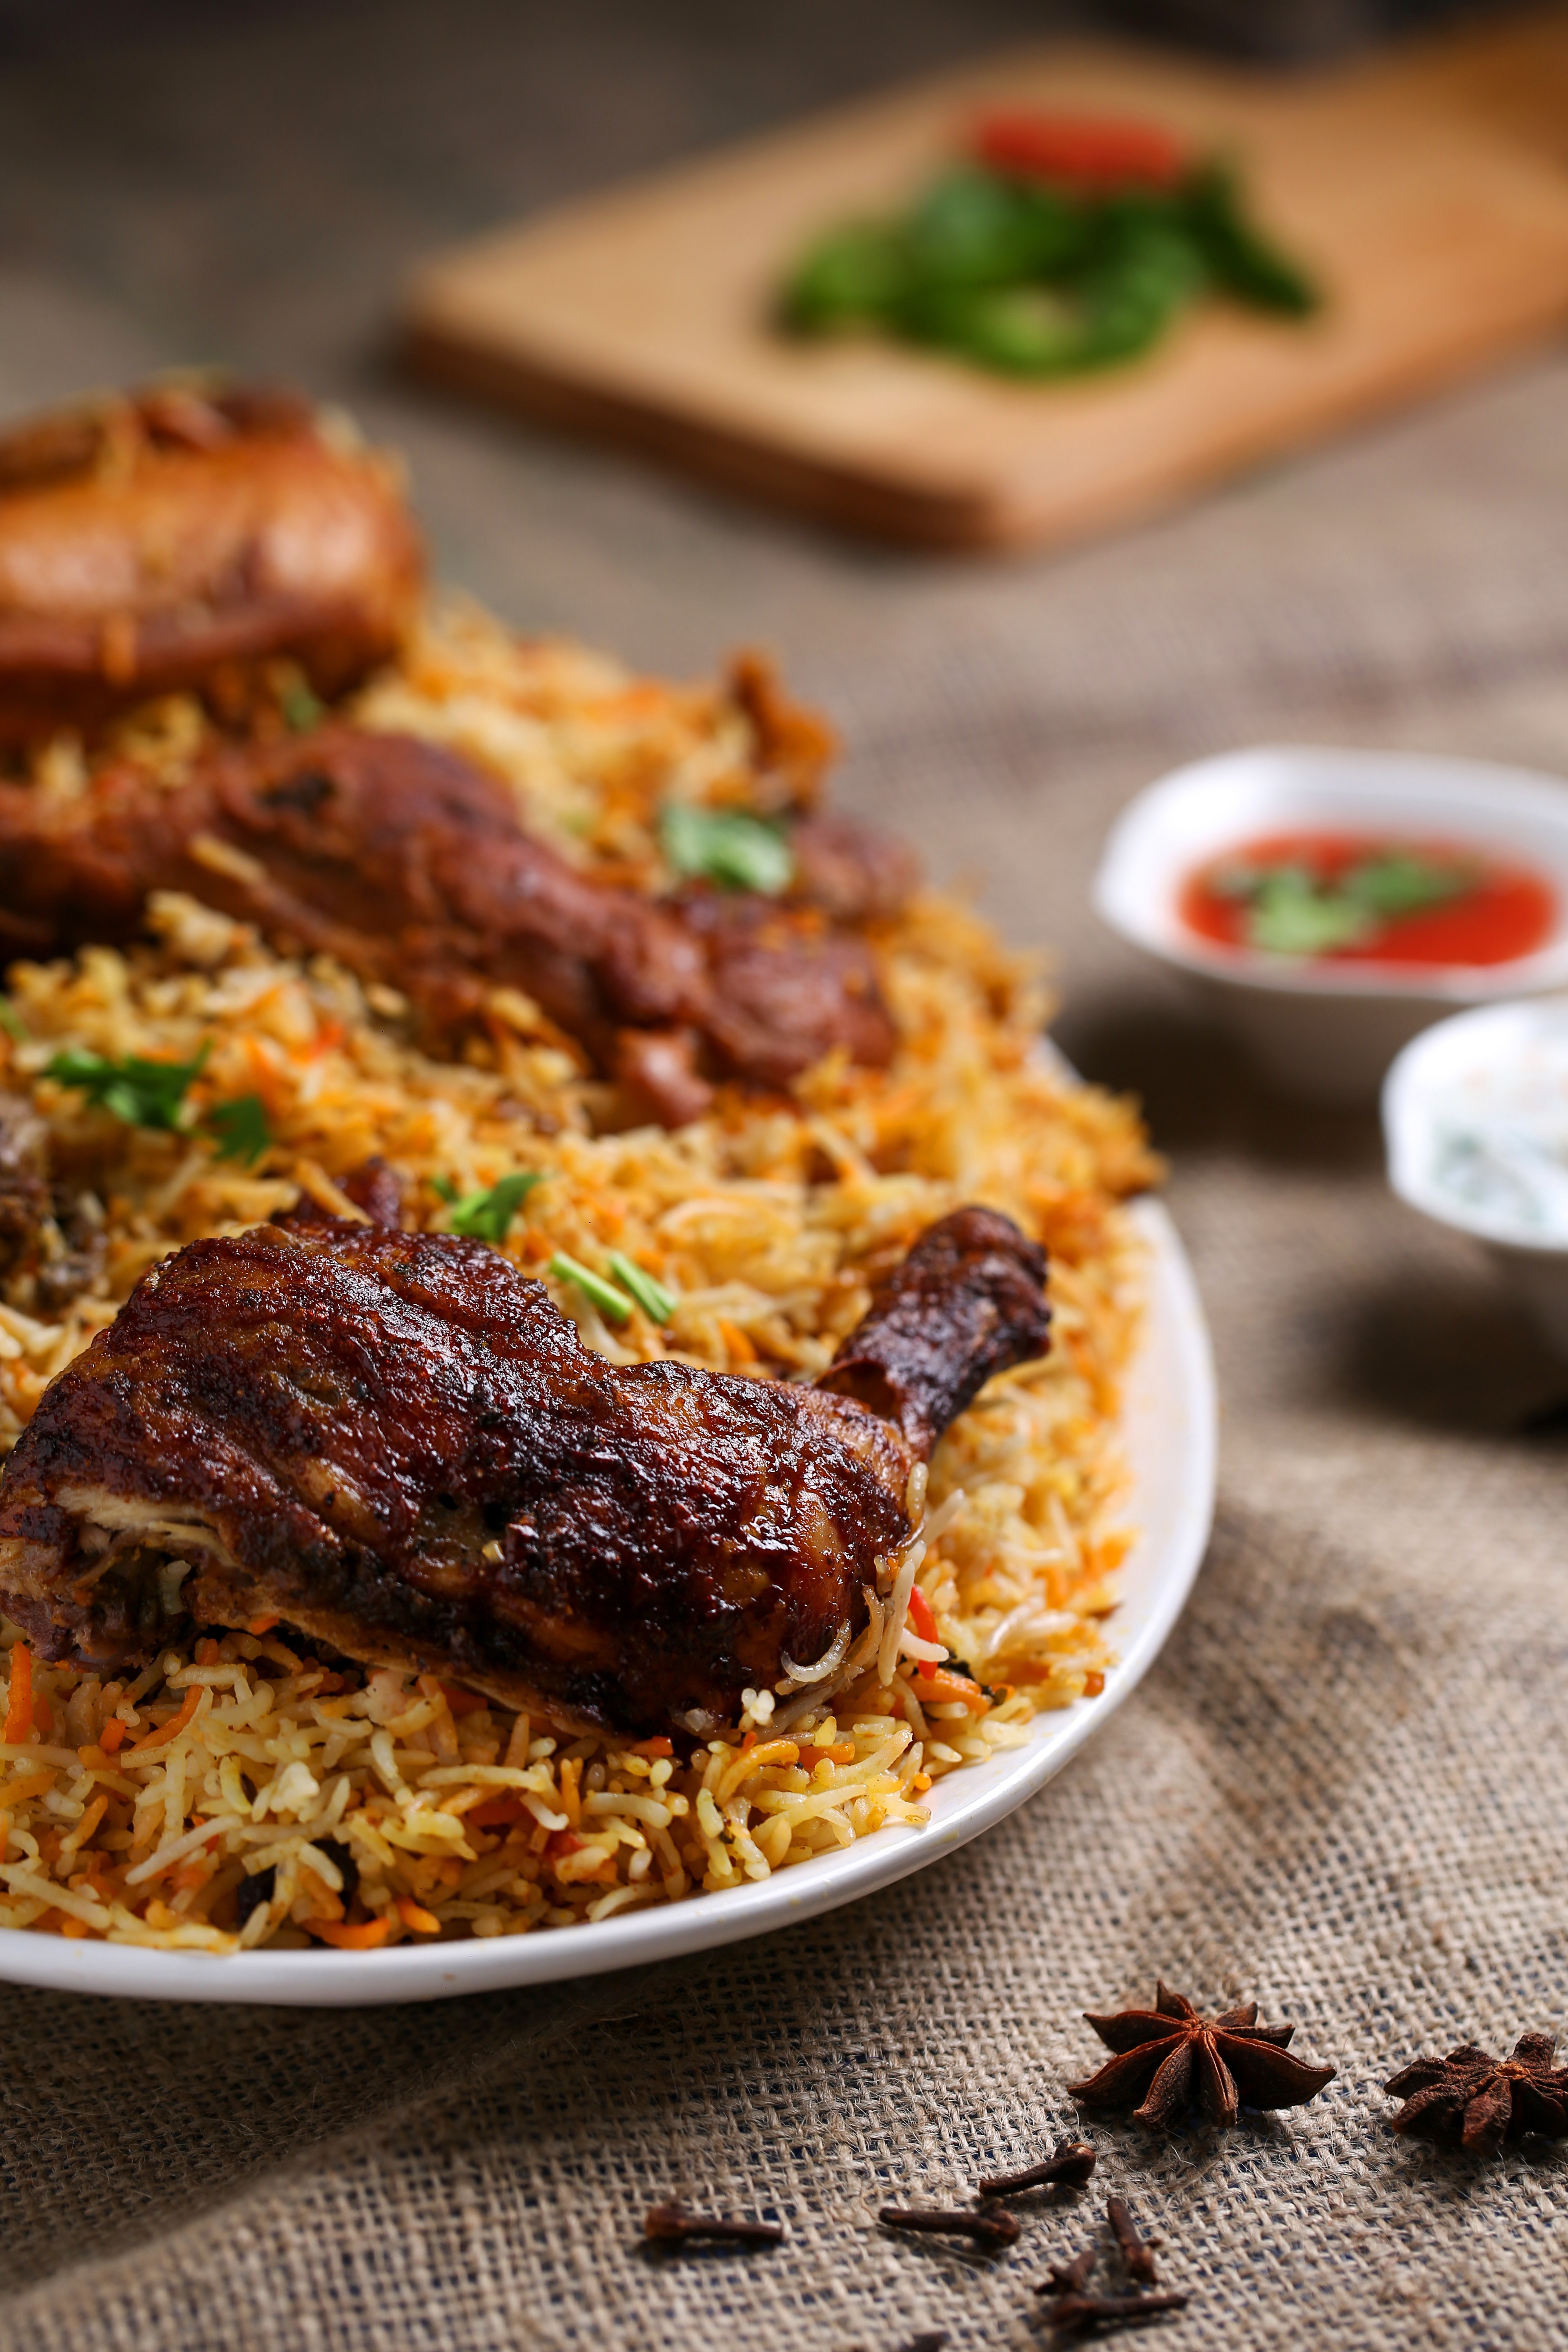
dish, food, cuisine, ingredient, biryani, jollof rice, meat, produce, recipe, staple food, spanish rice, side dish, fried food, pilaf, saffron rice, hyderabadi biriyani, turkish food, kabsa, Bobotie